Edward Harrison May

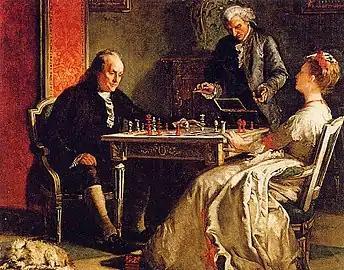
"Lady Howe Checkmating Benjamin Franklin" (1867)

The son of Edward Harrison May Sr., a Dutch Reformed clergyman, May was born in Croydon, England, and brought to America in 1834 when his father accepted a post in New York. After early training in civil engineering, May turned to art, studying for a time with Daniel Huntington. May first exhibited at the National Academy in 1844. With Joseph Kyle and others he produced a panorama representing Bunyan's Pilgrim's Progress which was first exhibited in 1848, to great financial success. In 1851 May was able to move permanently to Paris.